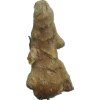
Label: ginger